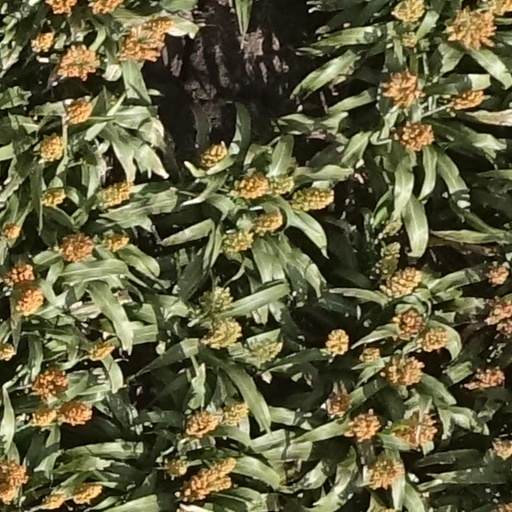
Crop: sorghum